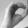
ASL letter: O